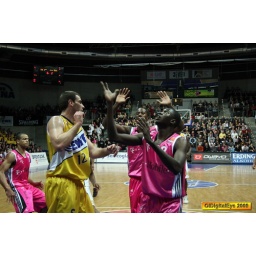
oldenburg ewe baskets vs bonn foto by OlDigitalEye 2009 01 31 7898_2